Answer in natural language. Considering the relative positions, is white wooden chair with metal legs (highlighted by a green box) above or below gray oval dog bed (highlighted by a red box)? Choose between the following options: below or above
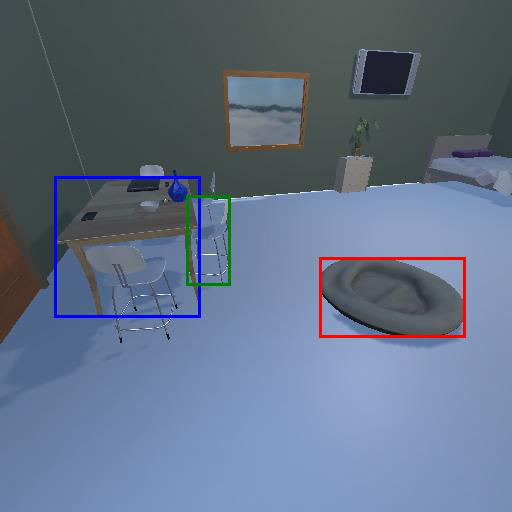
<answer>above</answer>